Another Round at the Spaceport Bar

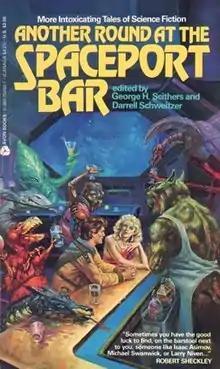
Cover of first edition

Another Round at the Spaceport Bar is an anthology of science fiction and fantasy club tales edited by George H. Scithers and Darrell Schweitzer. It was first published in paperback by Avon Books in April 1989. The first British edition was issued in paperback by New English Library in January 1992.